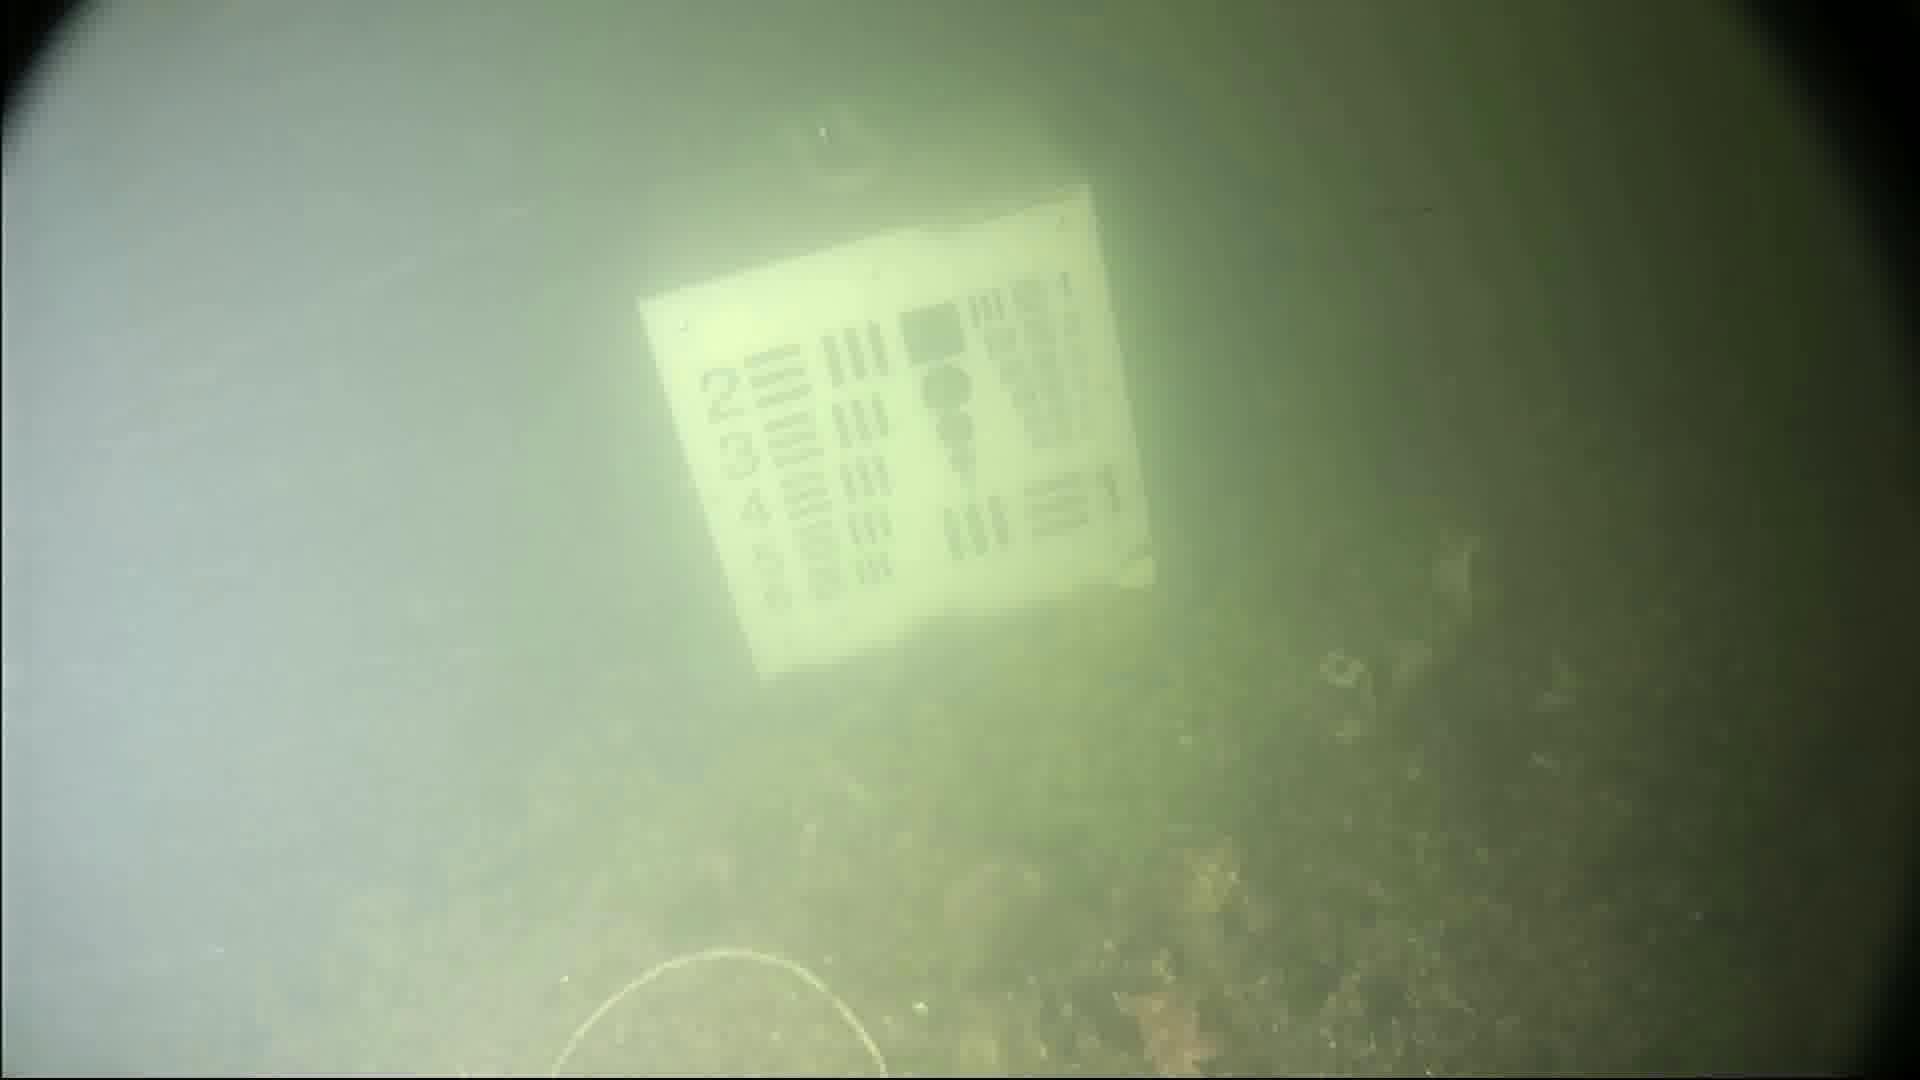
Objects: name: starfish